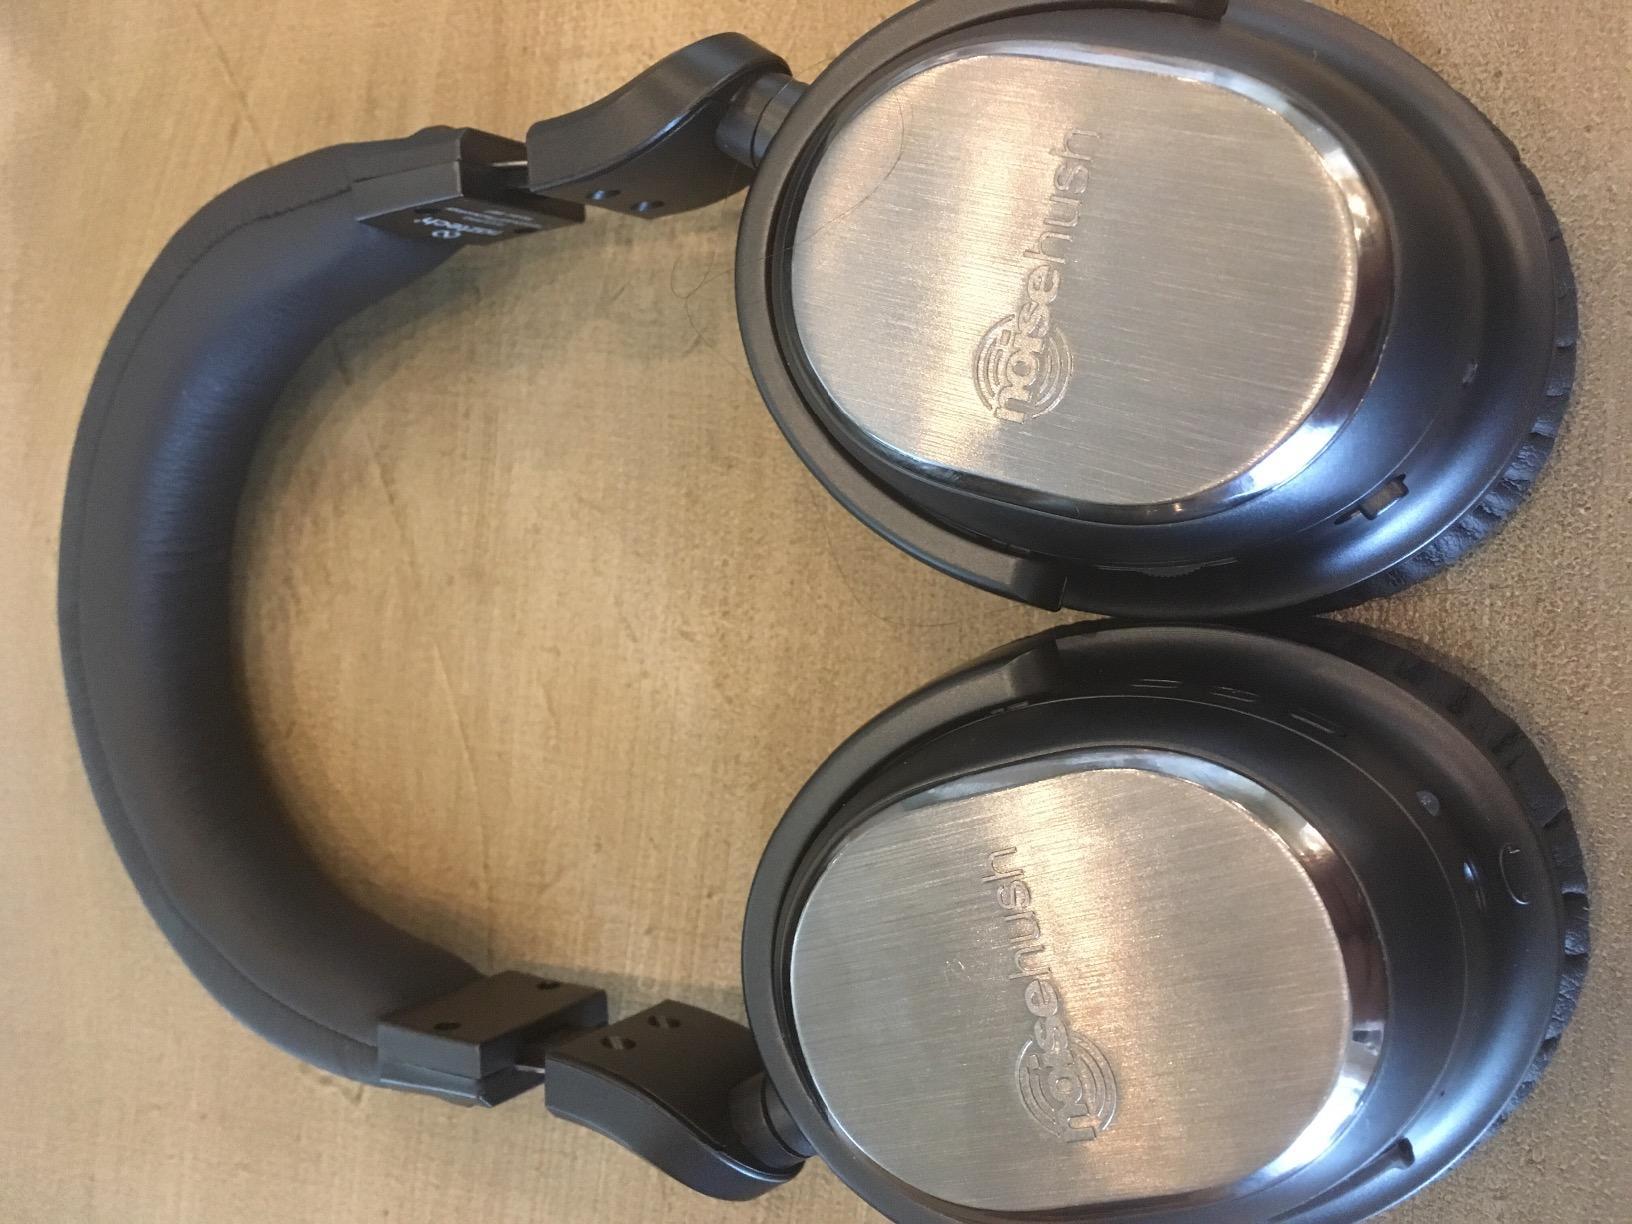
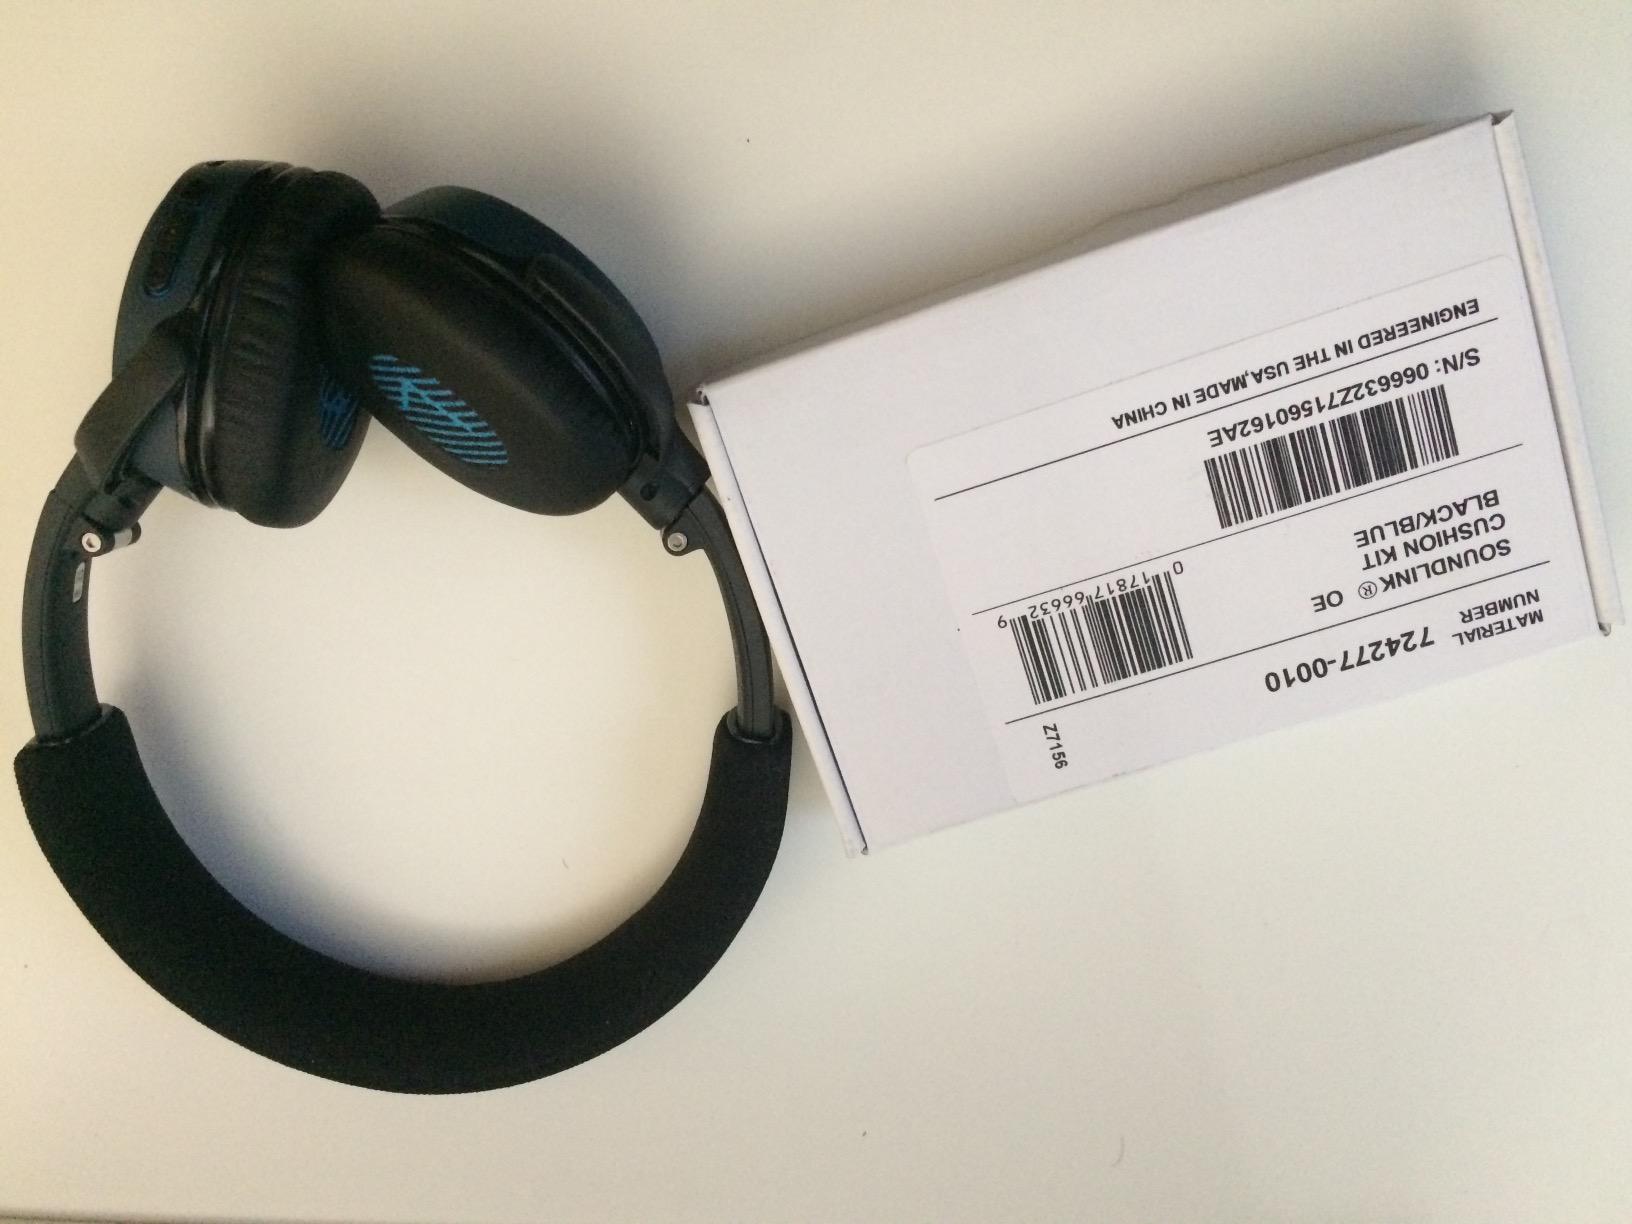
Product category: headphones
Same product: no